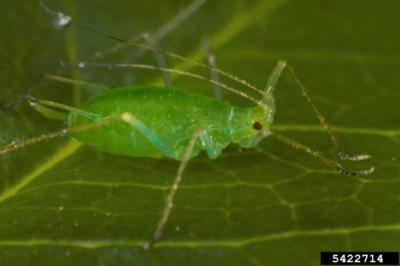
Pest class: green_peach_aphid